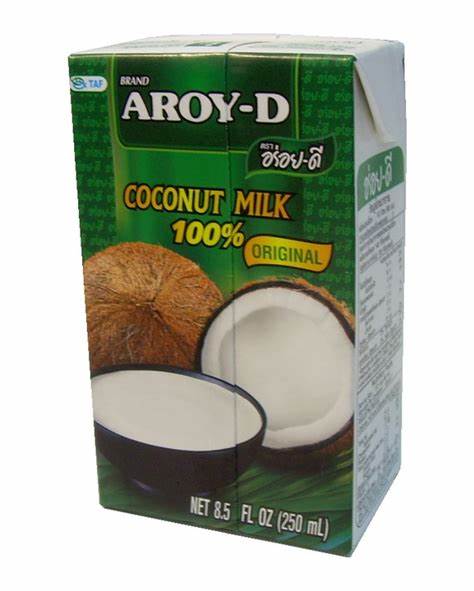
Waste category: cardboard